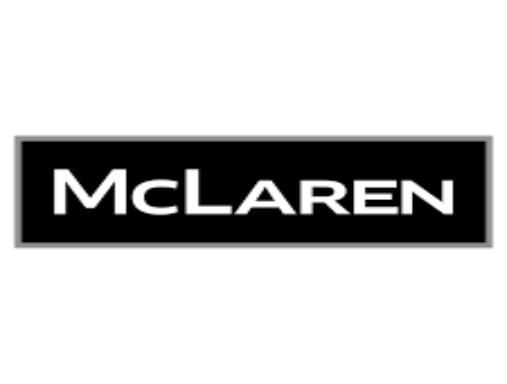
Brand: mclaren
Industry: Transportation